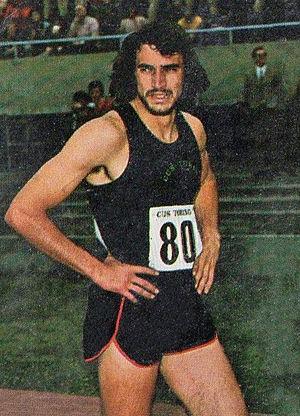
Marcello Fiasconaro, né le 19 juillet 1949 au Cap, en Afrique du Sud, est un ancien athlète sud-africain devenu italien, qui a détenu le record du monde du 800 mètres dans les années 1970.